ARY Qtv

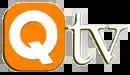

In 2023, the channel relaunched in the United Kingdom as QTV on Sky channel 761.